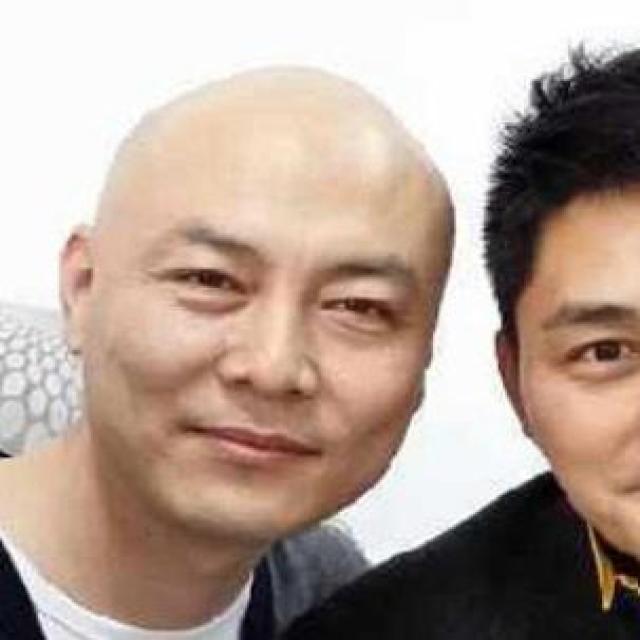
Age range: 45-64